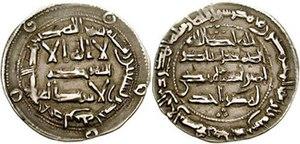
Abû al-`Âs “al-Murtazî” al-Hakam ben Hichâm ou Al-Hakam Iᵉʳ, né en 771 et mort le 21 mai 822, succède à son père Hichâm Iᵉʳ comme émir omeyyade de Cordoue en 796.